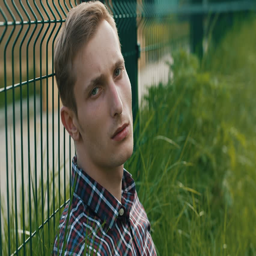
portrait of a sad man